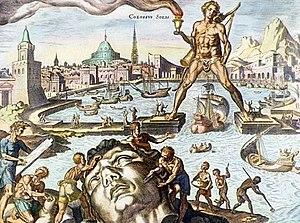
Le sadisme et le masochisme sont deux thèmes présents dans le septième art. Plutôt que de parler de sadomasochisme ou BDSM au cinéma, cet article sépare le sadisme du masochisme, ce qui permet de traiter l'ensemble des films, qu'ils abordent la seule thématique du sadisme, ou bien celle du masochisme, et sans qu'il soit forcément et uniquement question de jeux sexuels contractuels.
Le colosse de Rhodes était une statue d'Hélios, le dieu Soleil, en bronze, dont la hauteur dépassait trente mètres, œuvre de Charès de Lindos. Souvenir de la résistance victorieuse à Démétrios Iᵉʳ Poliorcète, érigée sur l'île de Rhodes vers -292, cette gigantesque effigie d'Hélios, dieu tutélaire de la ville de Rhodes, fut renversée en -227 ou -226 par un tremblement de terre. Cassée au niveau des genoux, elle s'effondra et tomba en morceaux. La statue brisée resta sur place jusqu'en 654. Il ne reste plus aujourd'hui la moindre trace du colosse. Elle était considérée dans l'Antiquité comme la sixième des Sept Merveilles du monde.
La loi rhodienne est le plus ancien recueil des lois et usages maritimes de la Grèce antique.
Maarten van Heemskerck, né en 1498 à Heemskerk et mort le 1ᵉʳ octobre 1574 à Haarlem, est l'un des portraitistes et peintres d'histoire majeurs des Pays-Bas. Il est célèbre pour sa série des Sept Merveilles du monde.